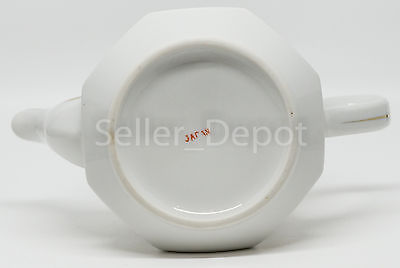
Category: kettle